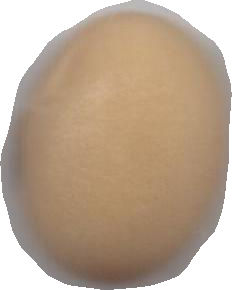
Variety: Anjasmoro